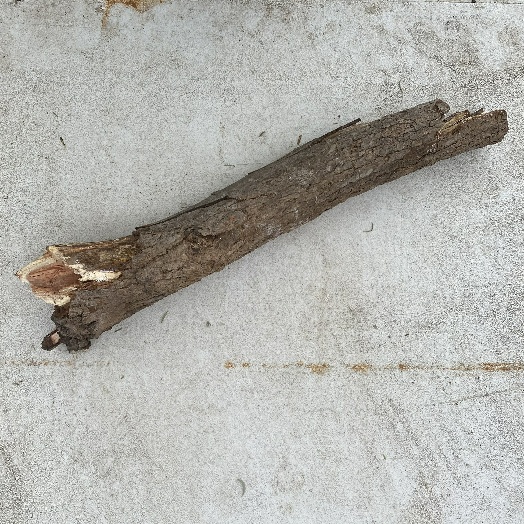
Label: Vegetation